Serbs

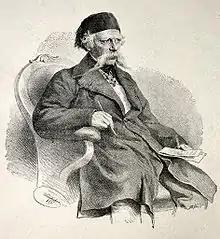
Vuk Karadžić, reformer of modern Serbian, which is the only European language whose speakers are fully digraphic, using both Cyrillic and Latin alphabets.

More than half a million Serbs were killed in the territory of Yugoslavia during World War II. Serbs in occupied Yugoslavia subsequently formed a resistance movement known as the Yugoslav Army in the Homeland, or the Chetniks. The Chetniks had the official support of the Allies until 1943, when Allied support shifted to the Communist Yugoslav Partisans, a multi-ethnic force, formed in 1941, which also had a large majority of Serbs in its ranks in the first two years of war. Over the entirety of the war, the ethnic composition of the Partisans was 53 percent Serb. During the entire course of the WWII in Yugoslavia, 64.1% of all Bosnian Partisans were Serbs. Later, after the fall of Italy in September 1943, other ethnic groups joined Partisans in larger numbers.